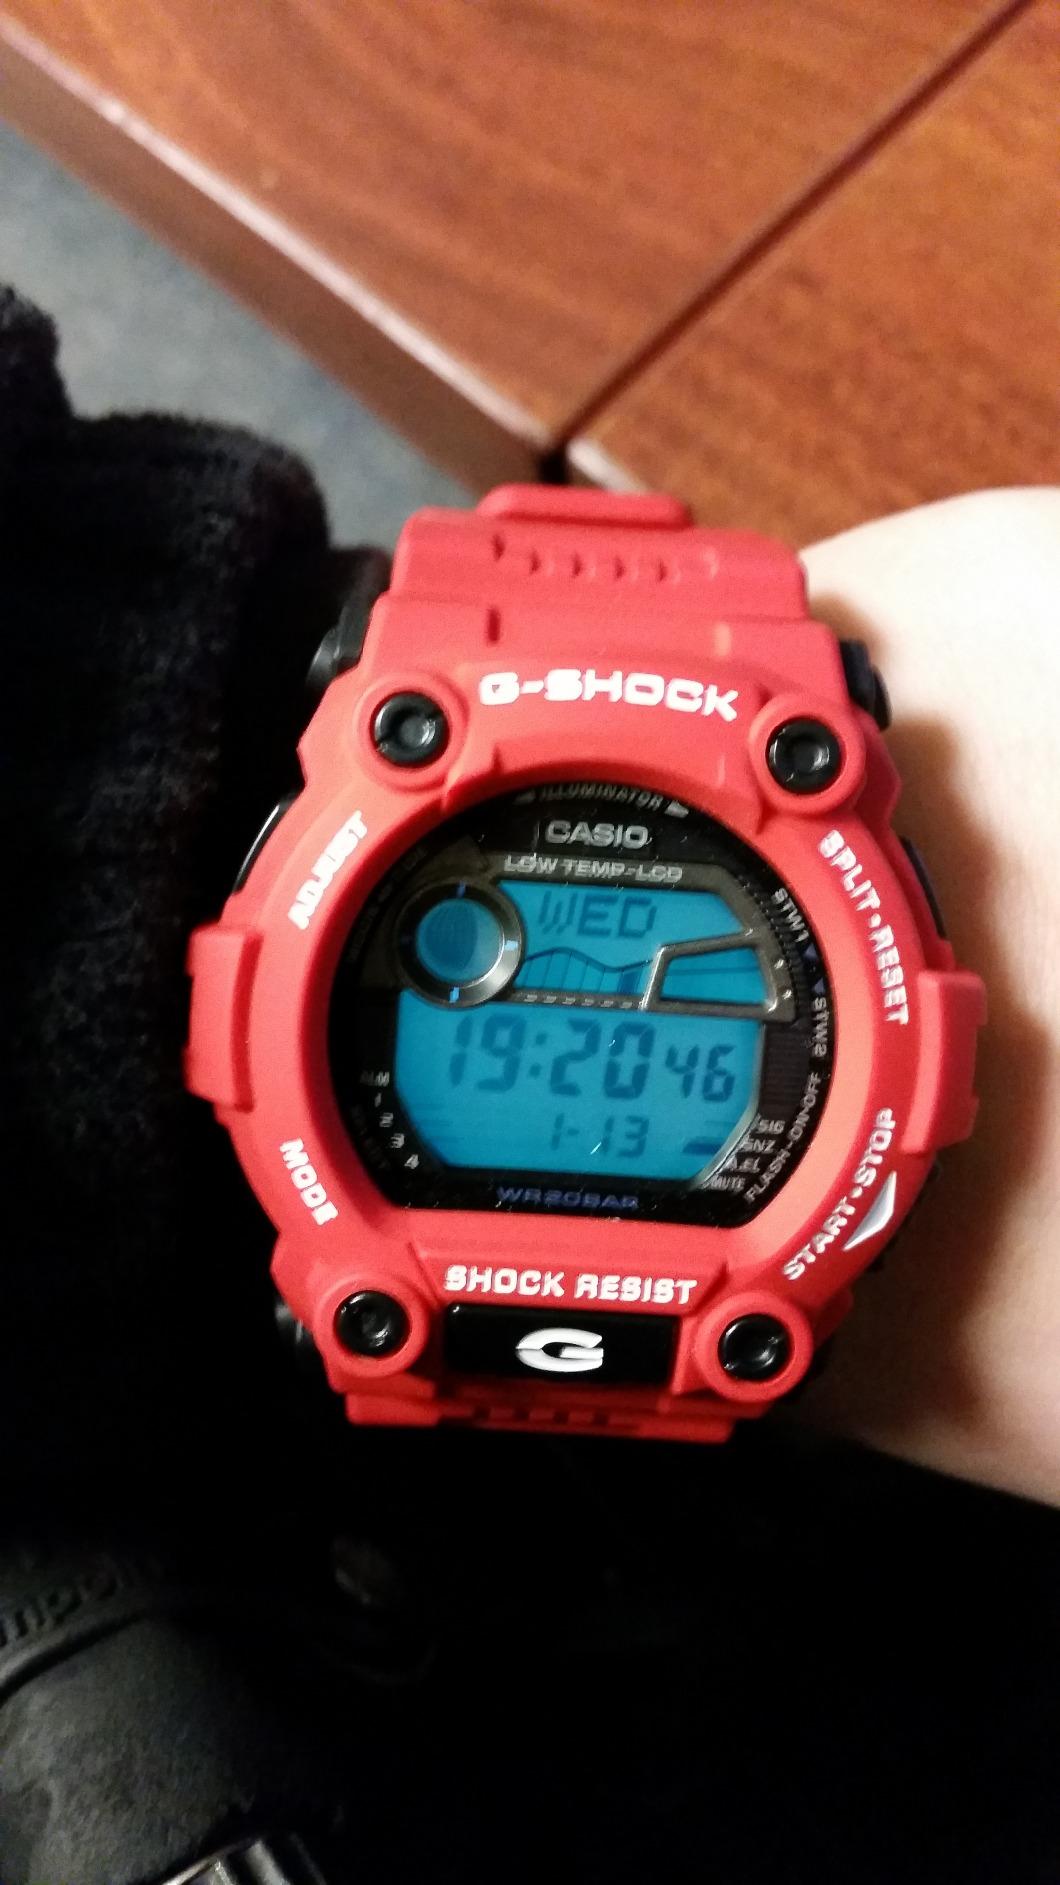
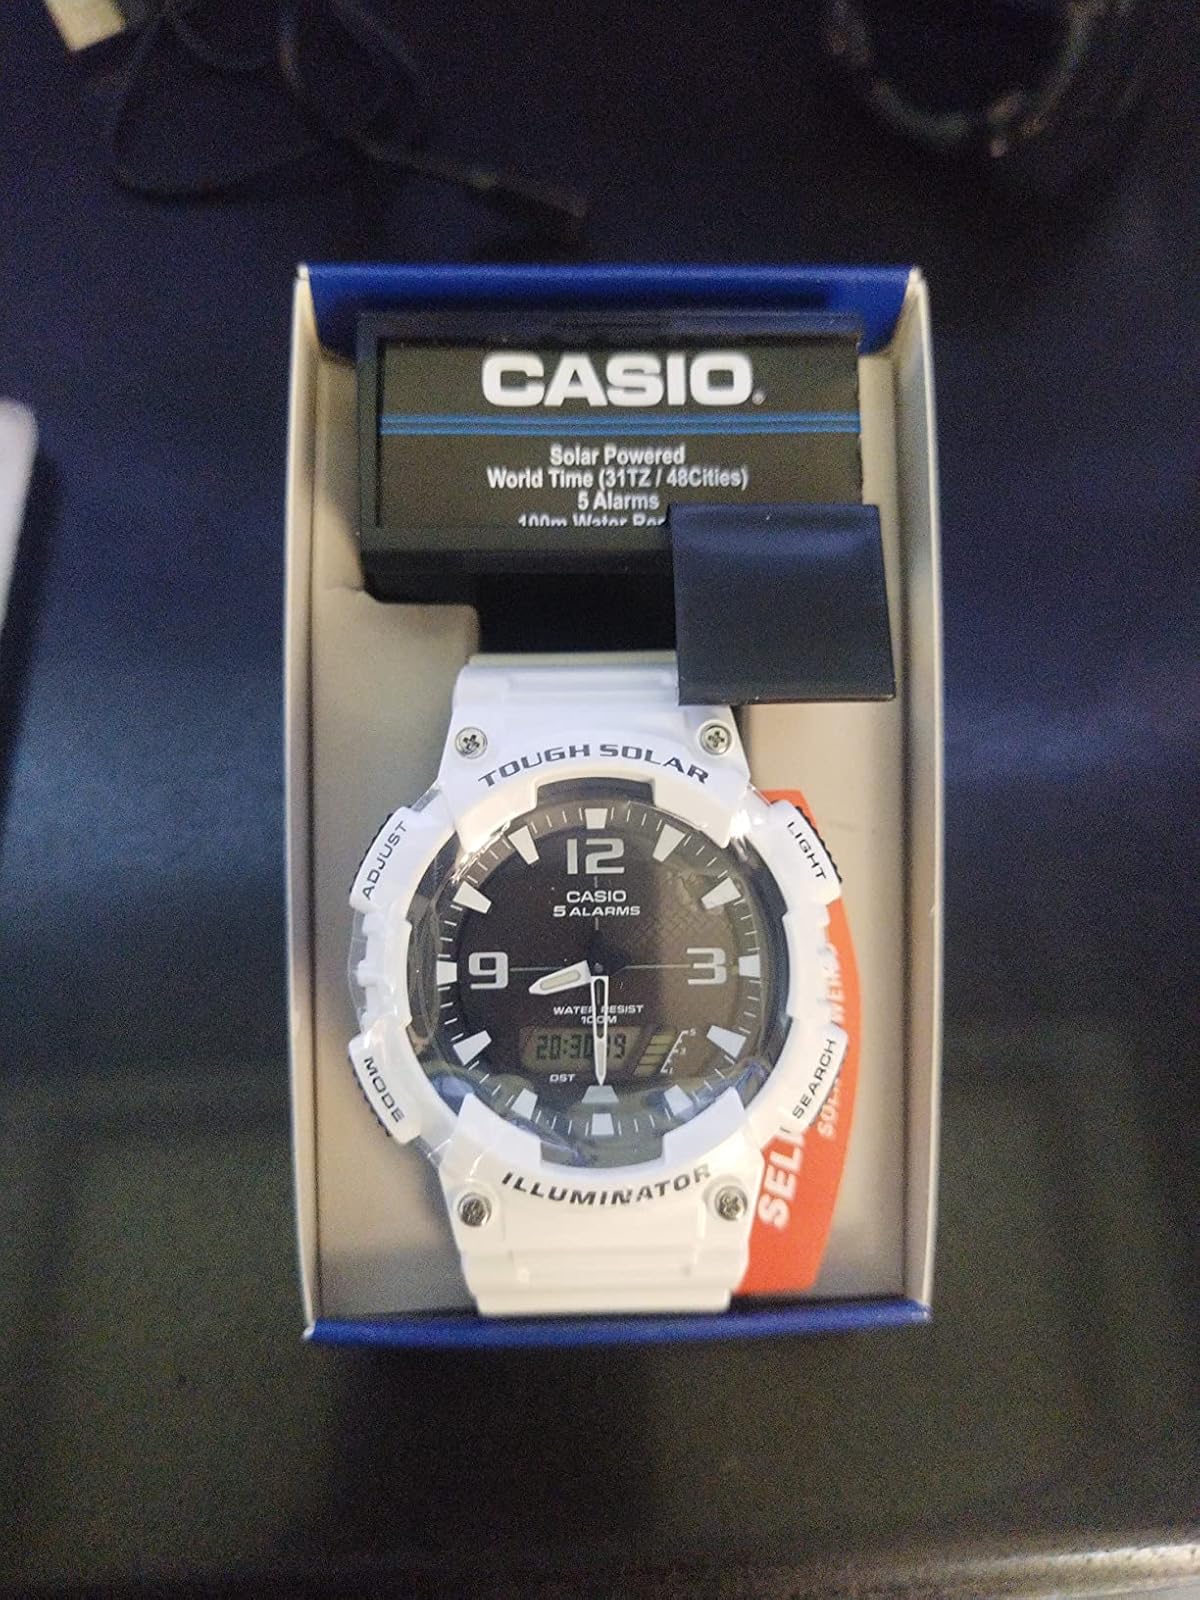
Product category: accessories_watch
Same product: no